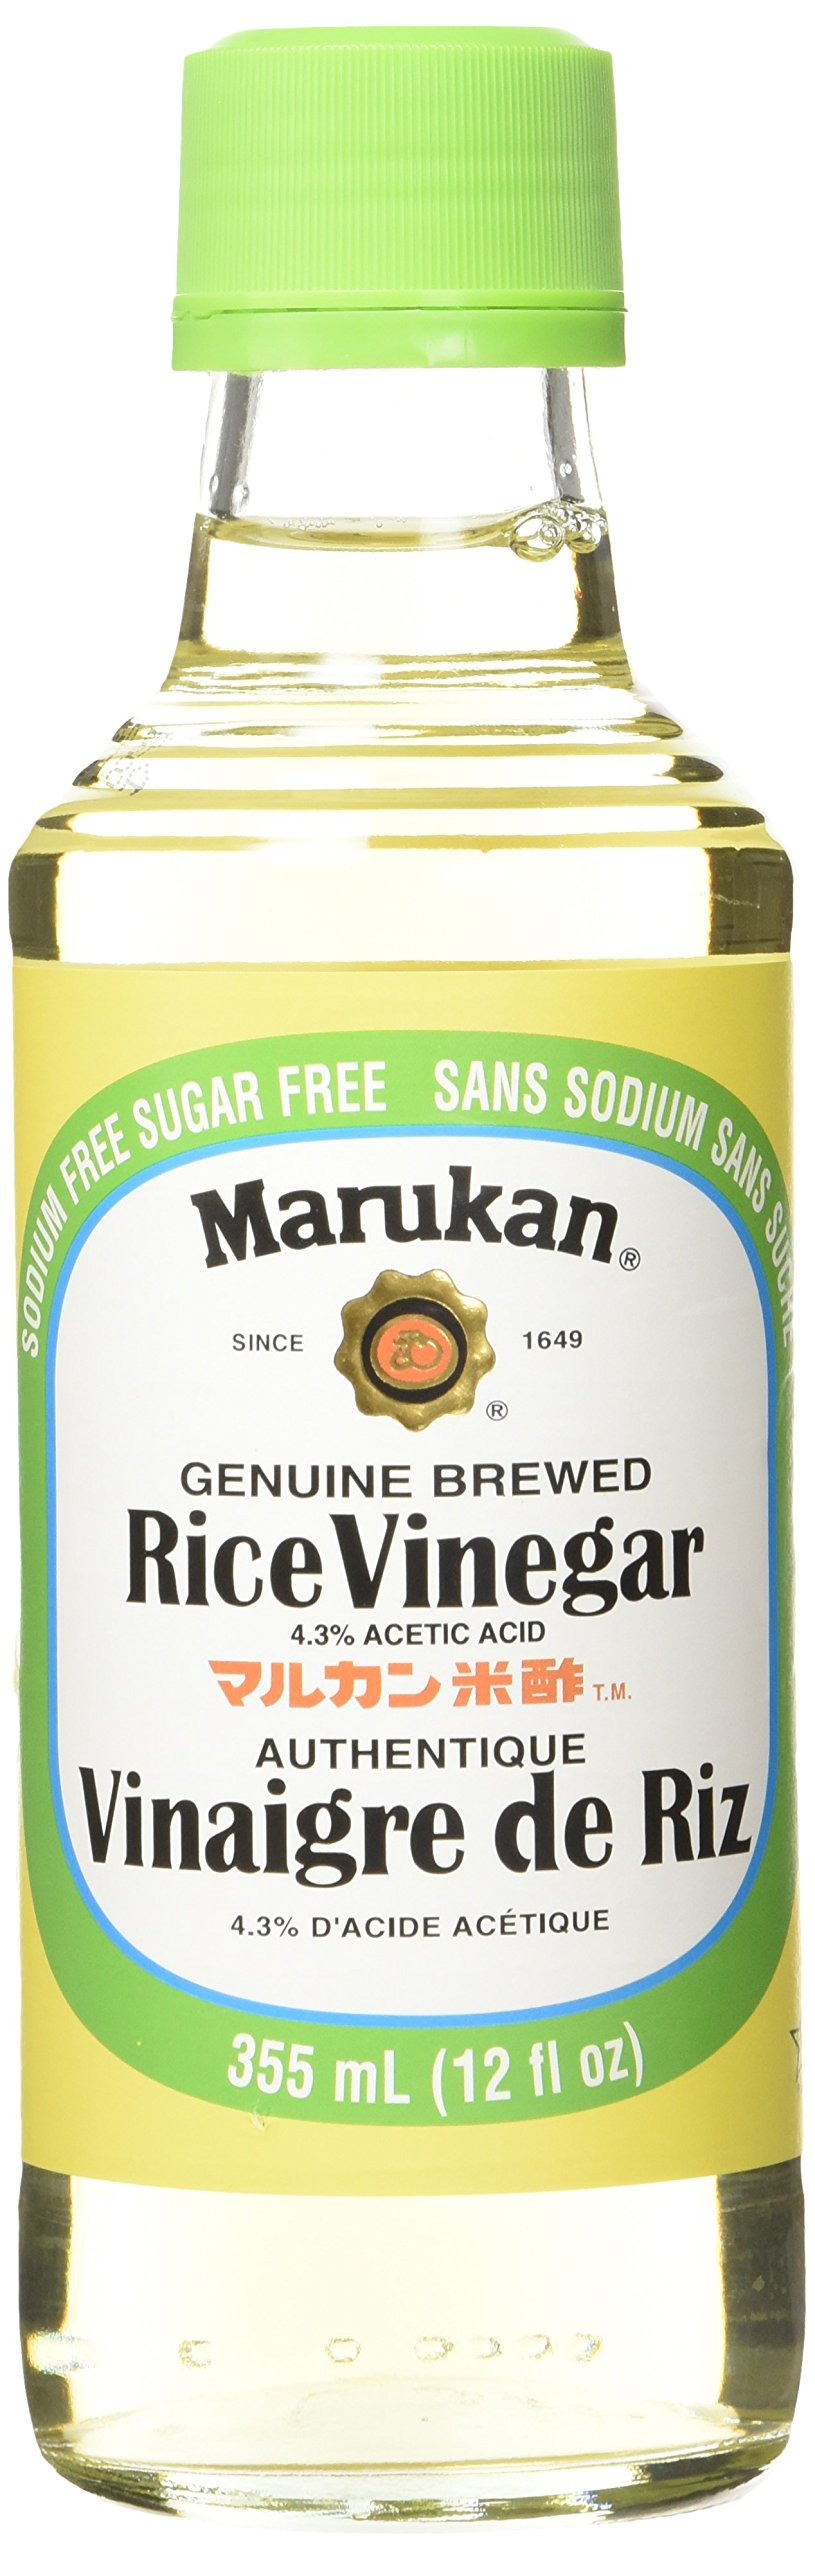
Item Name: Marukan JFC0006 Genuine Brewed Rice Vinegar, 4260-Milliliter (Pack Of 6)
Bullet Point: Marukan Genuine Brewed Rice Vinegar, Sodium Free, 12 Fluid Ounces (Pack Of 6)
Value: 72.0
Unit: Fl Oz

Price: 18.24